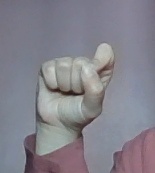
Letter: fa